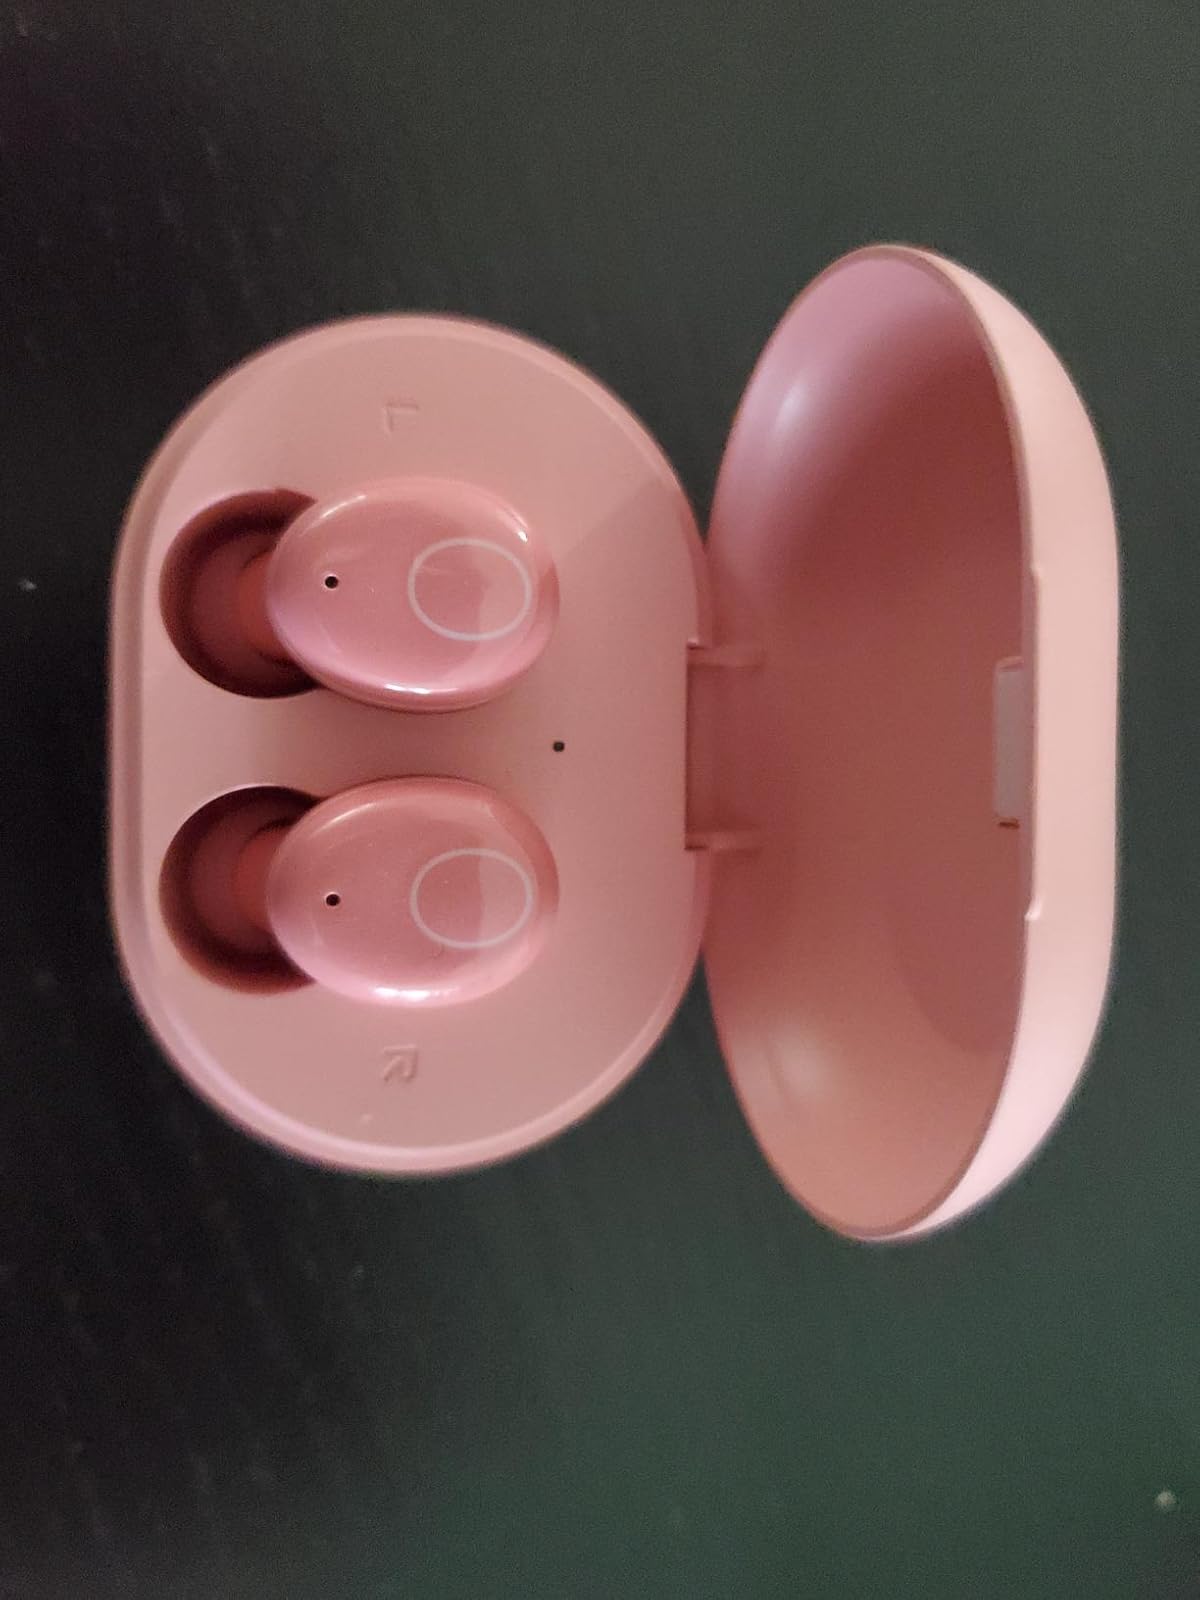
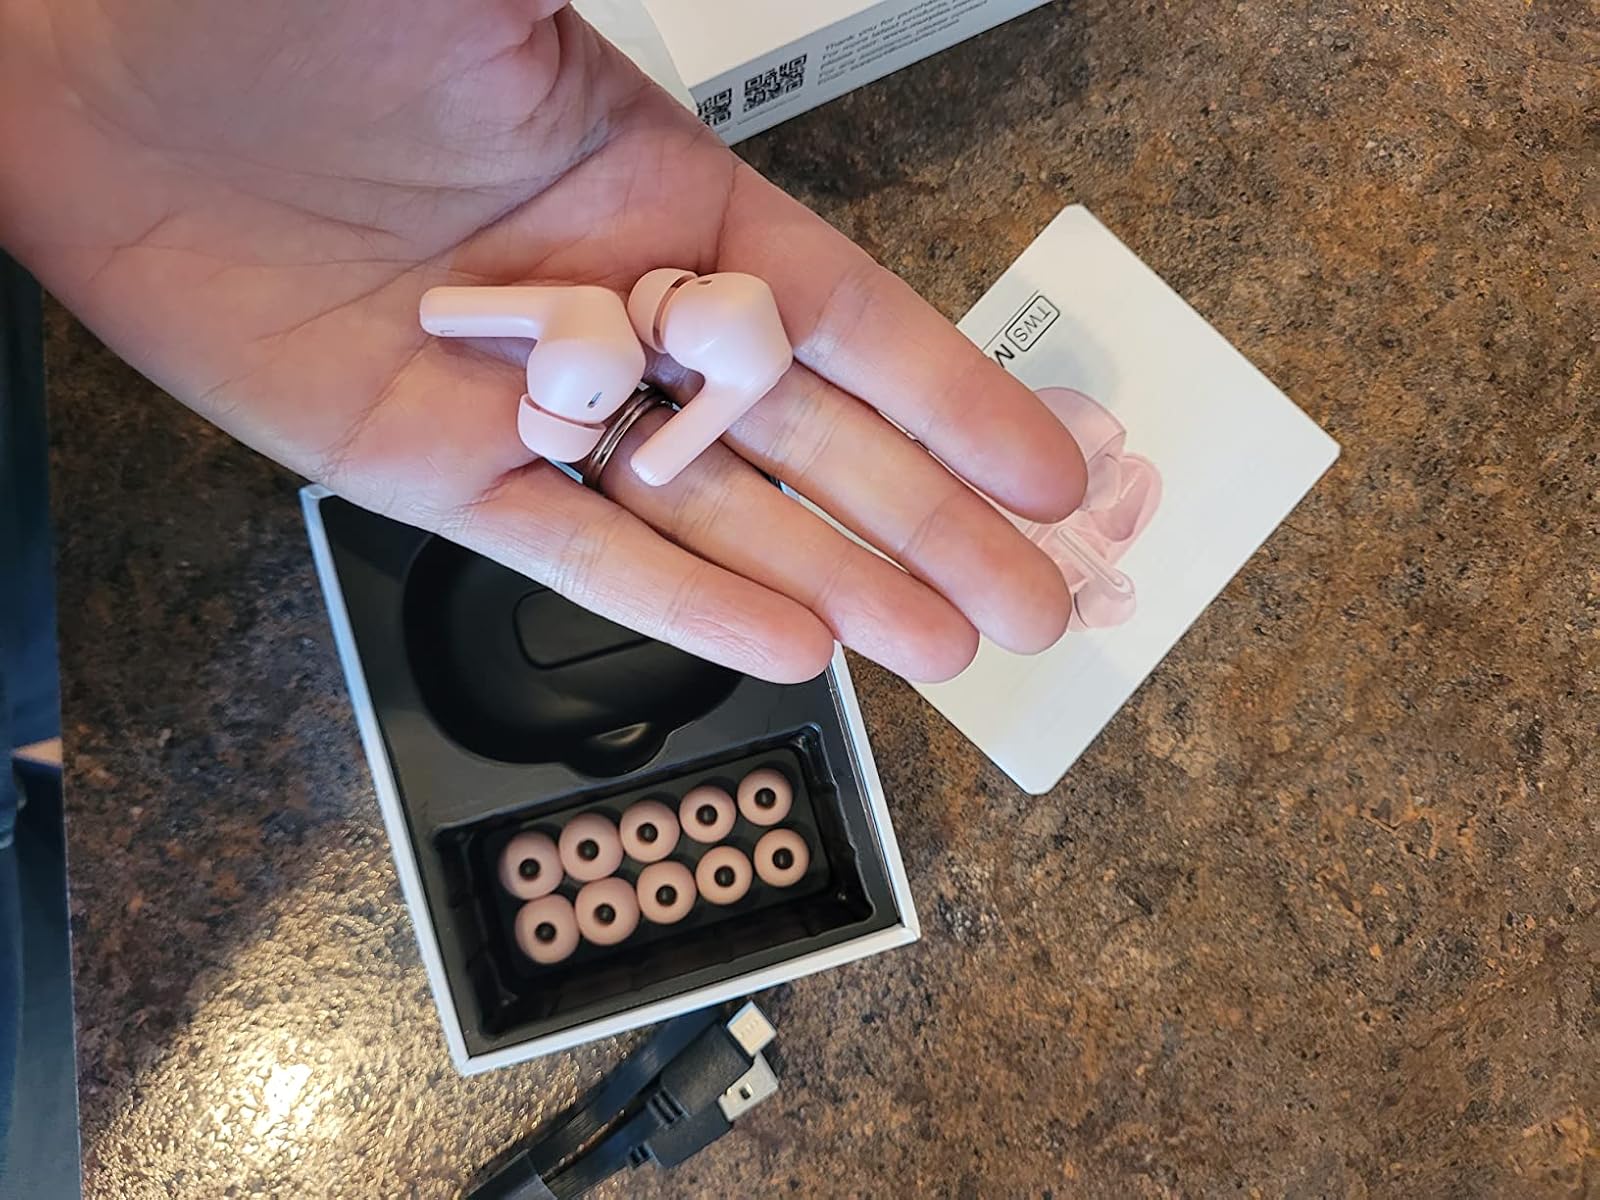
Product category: earbuds
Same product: no